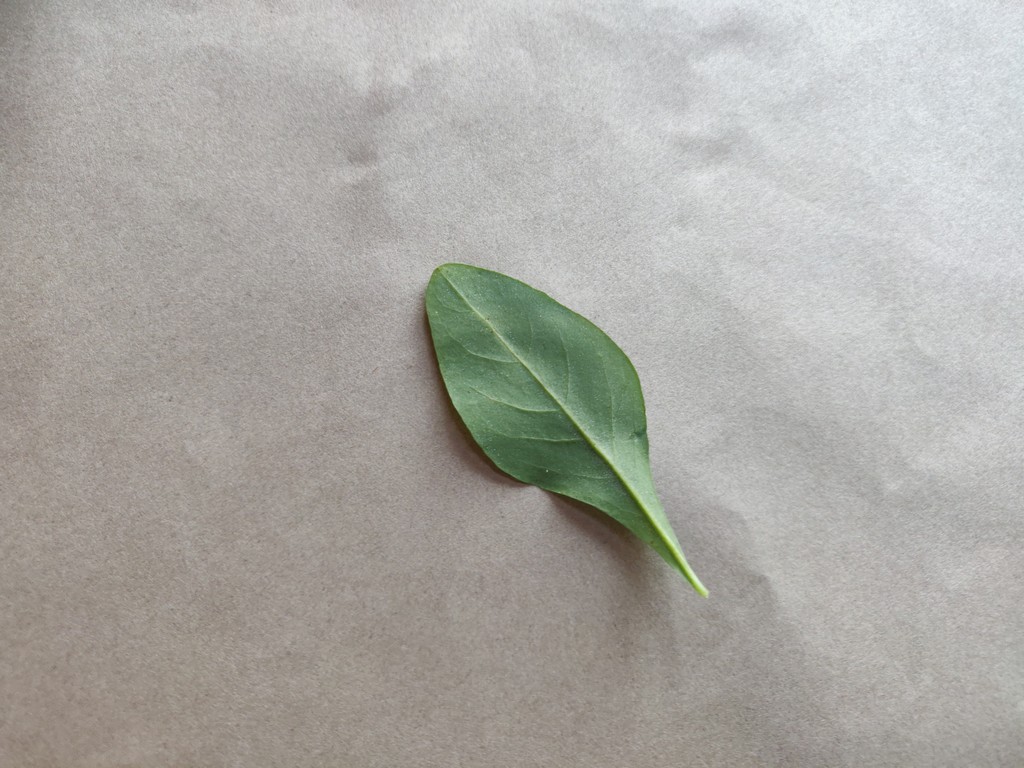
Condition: Healthy
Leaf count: single
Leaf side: back